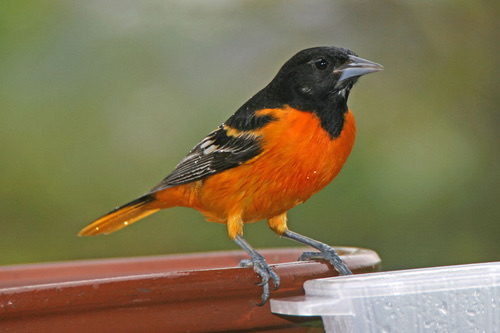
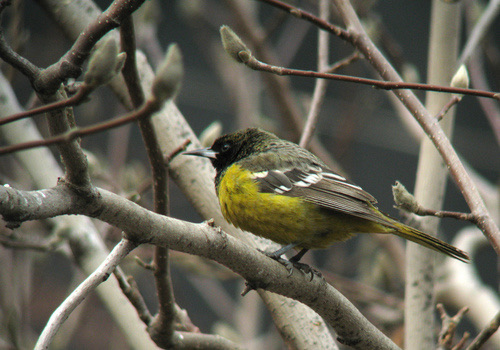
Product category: misc
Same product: yes